SS Minnekahda

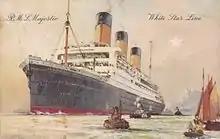
, which in October 1927 took 500 passengers who had been booked to sail on "Minnekahda"

"Minnekahda" had been scheduled to embark passengers in London, and to leave on 1 October for New York. The sailing was canceled for her to be repaired, and her 500 passengers were transferred to . "Minnekahda" resumed passenger service with a departure from London on 29 October.